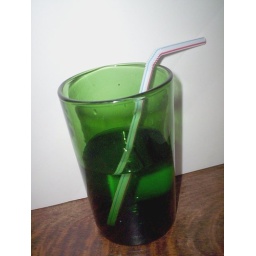
based of water glass by bortwein